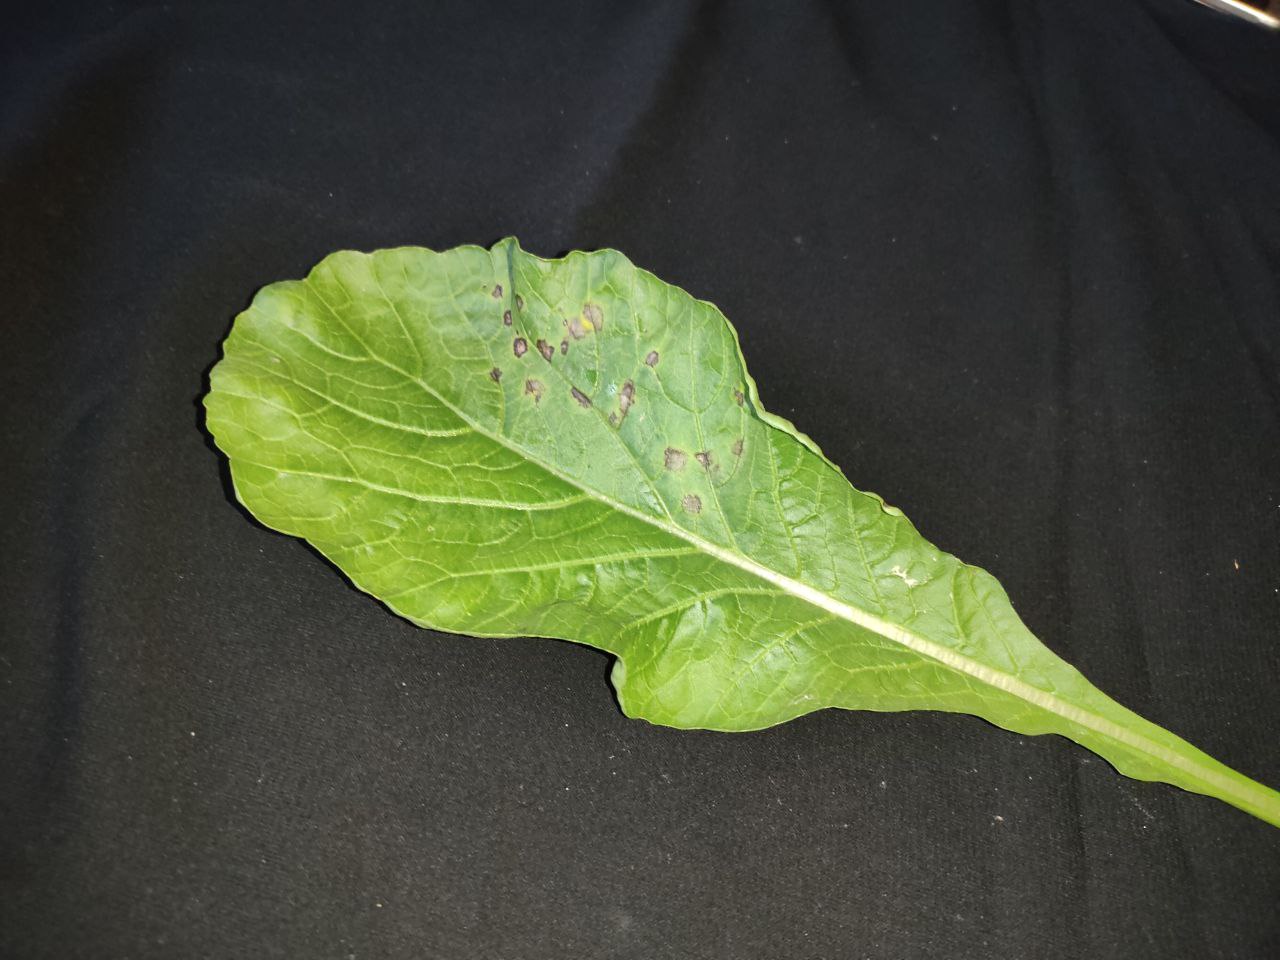
Label: Black leaf spot